Answer in natural language. Considering the relative positions, where is black tv (marked B) with respect to gray rectangle sofa (marked C)? Choose between the following options: left or right
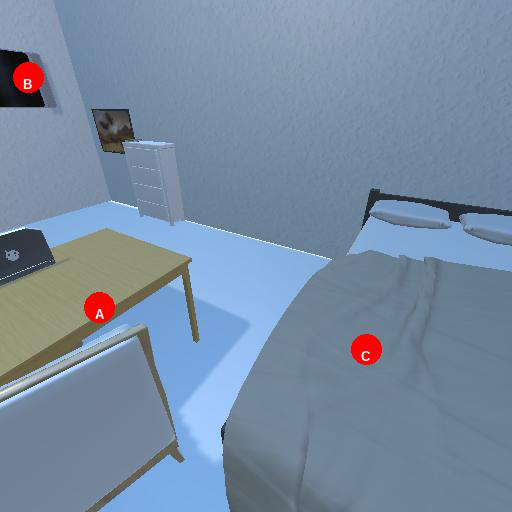
<answer>left</answer>